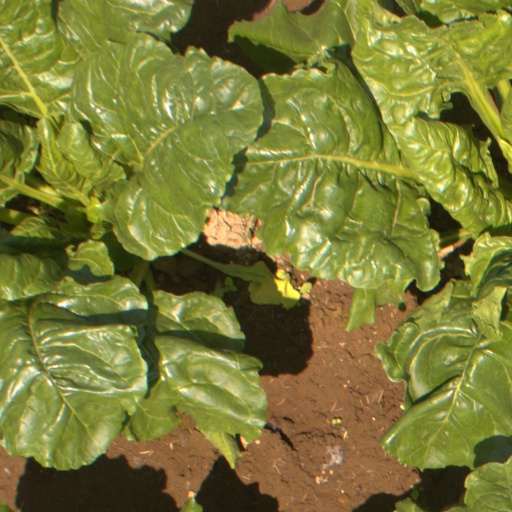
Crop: sugar beet